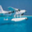
Label: airplane